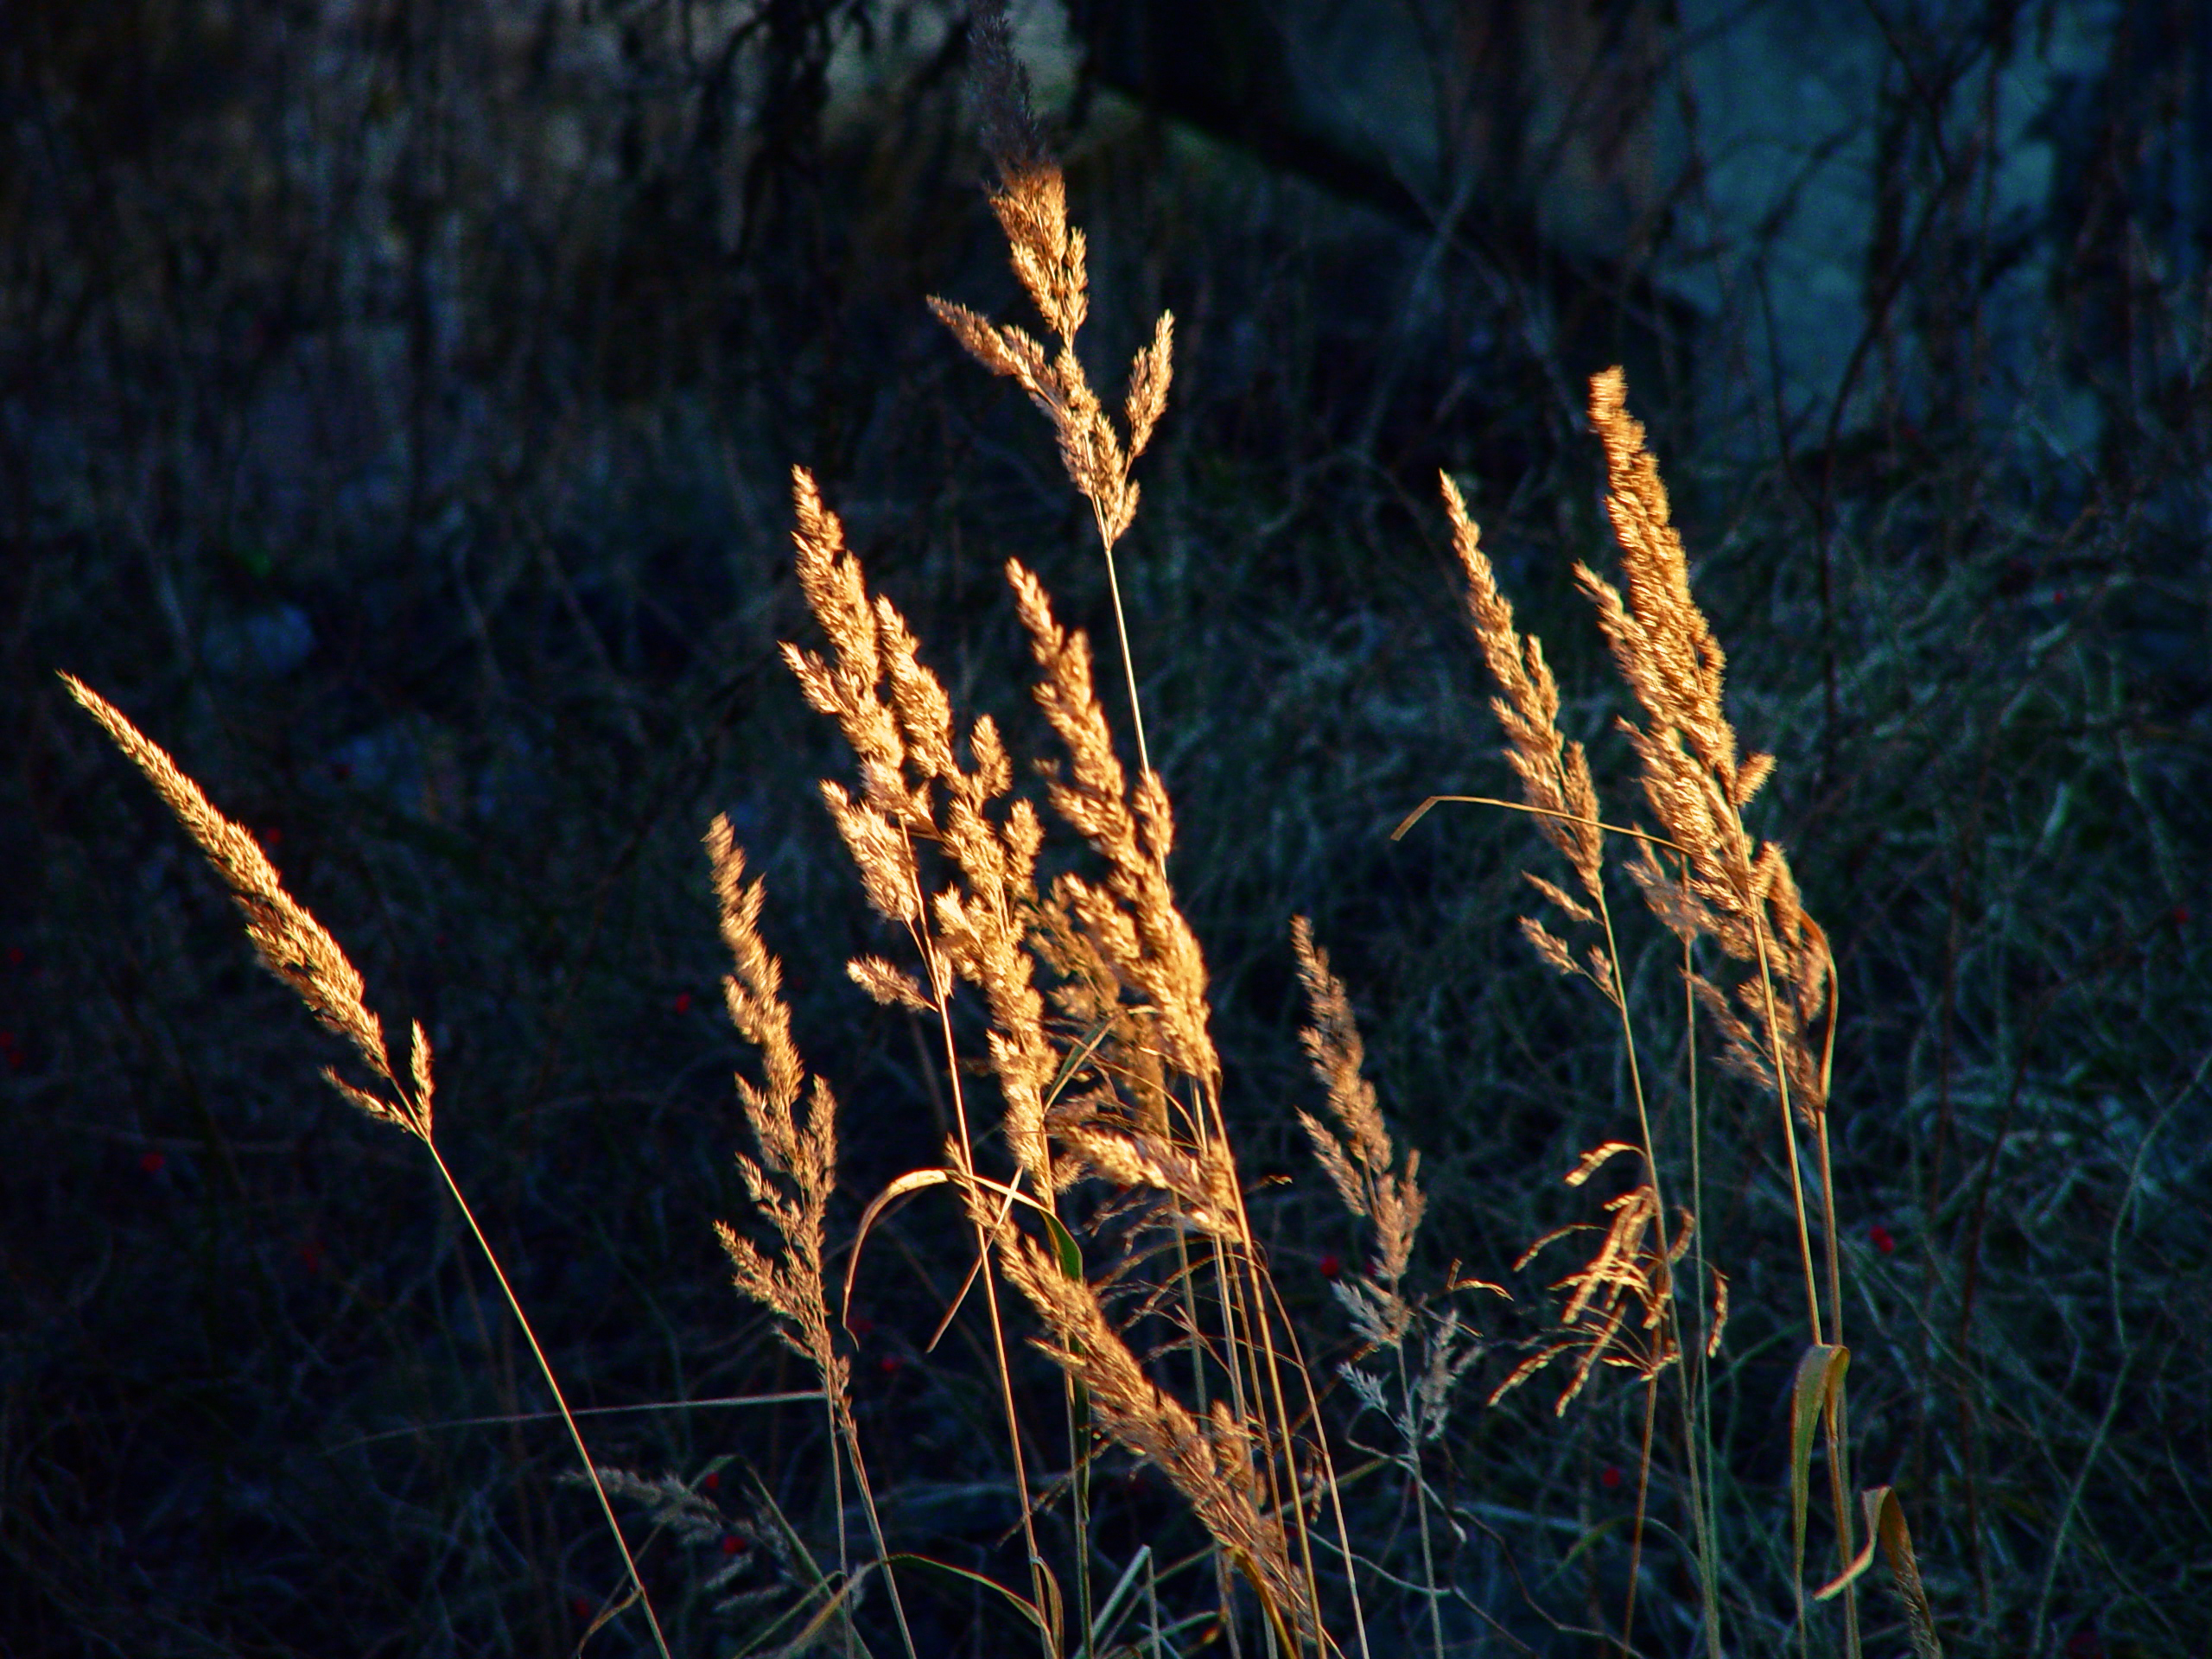
image, vegetation, grass, brown, twig, amber, flowering plant, sunlight, phragmites, grass family, shrub, terrestrial plant, plant stem, poales, herbaceous plant, annual plant, agriculture, crop